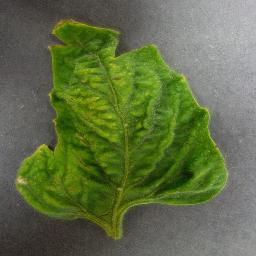
Label: Tomato___Tomato_Yellow_Leaf_Curl_Virus